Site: brandenburg
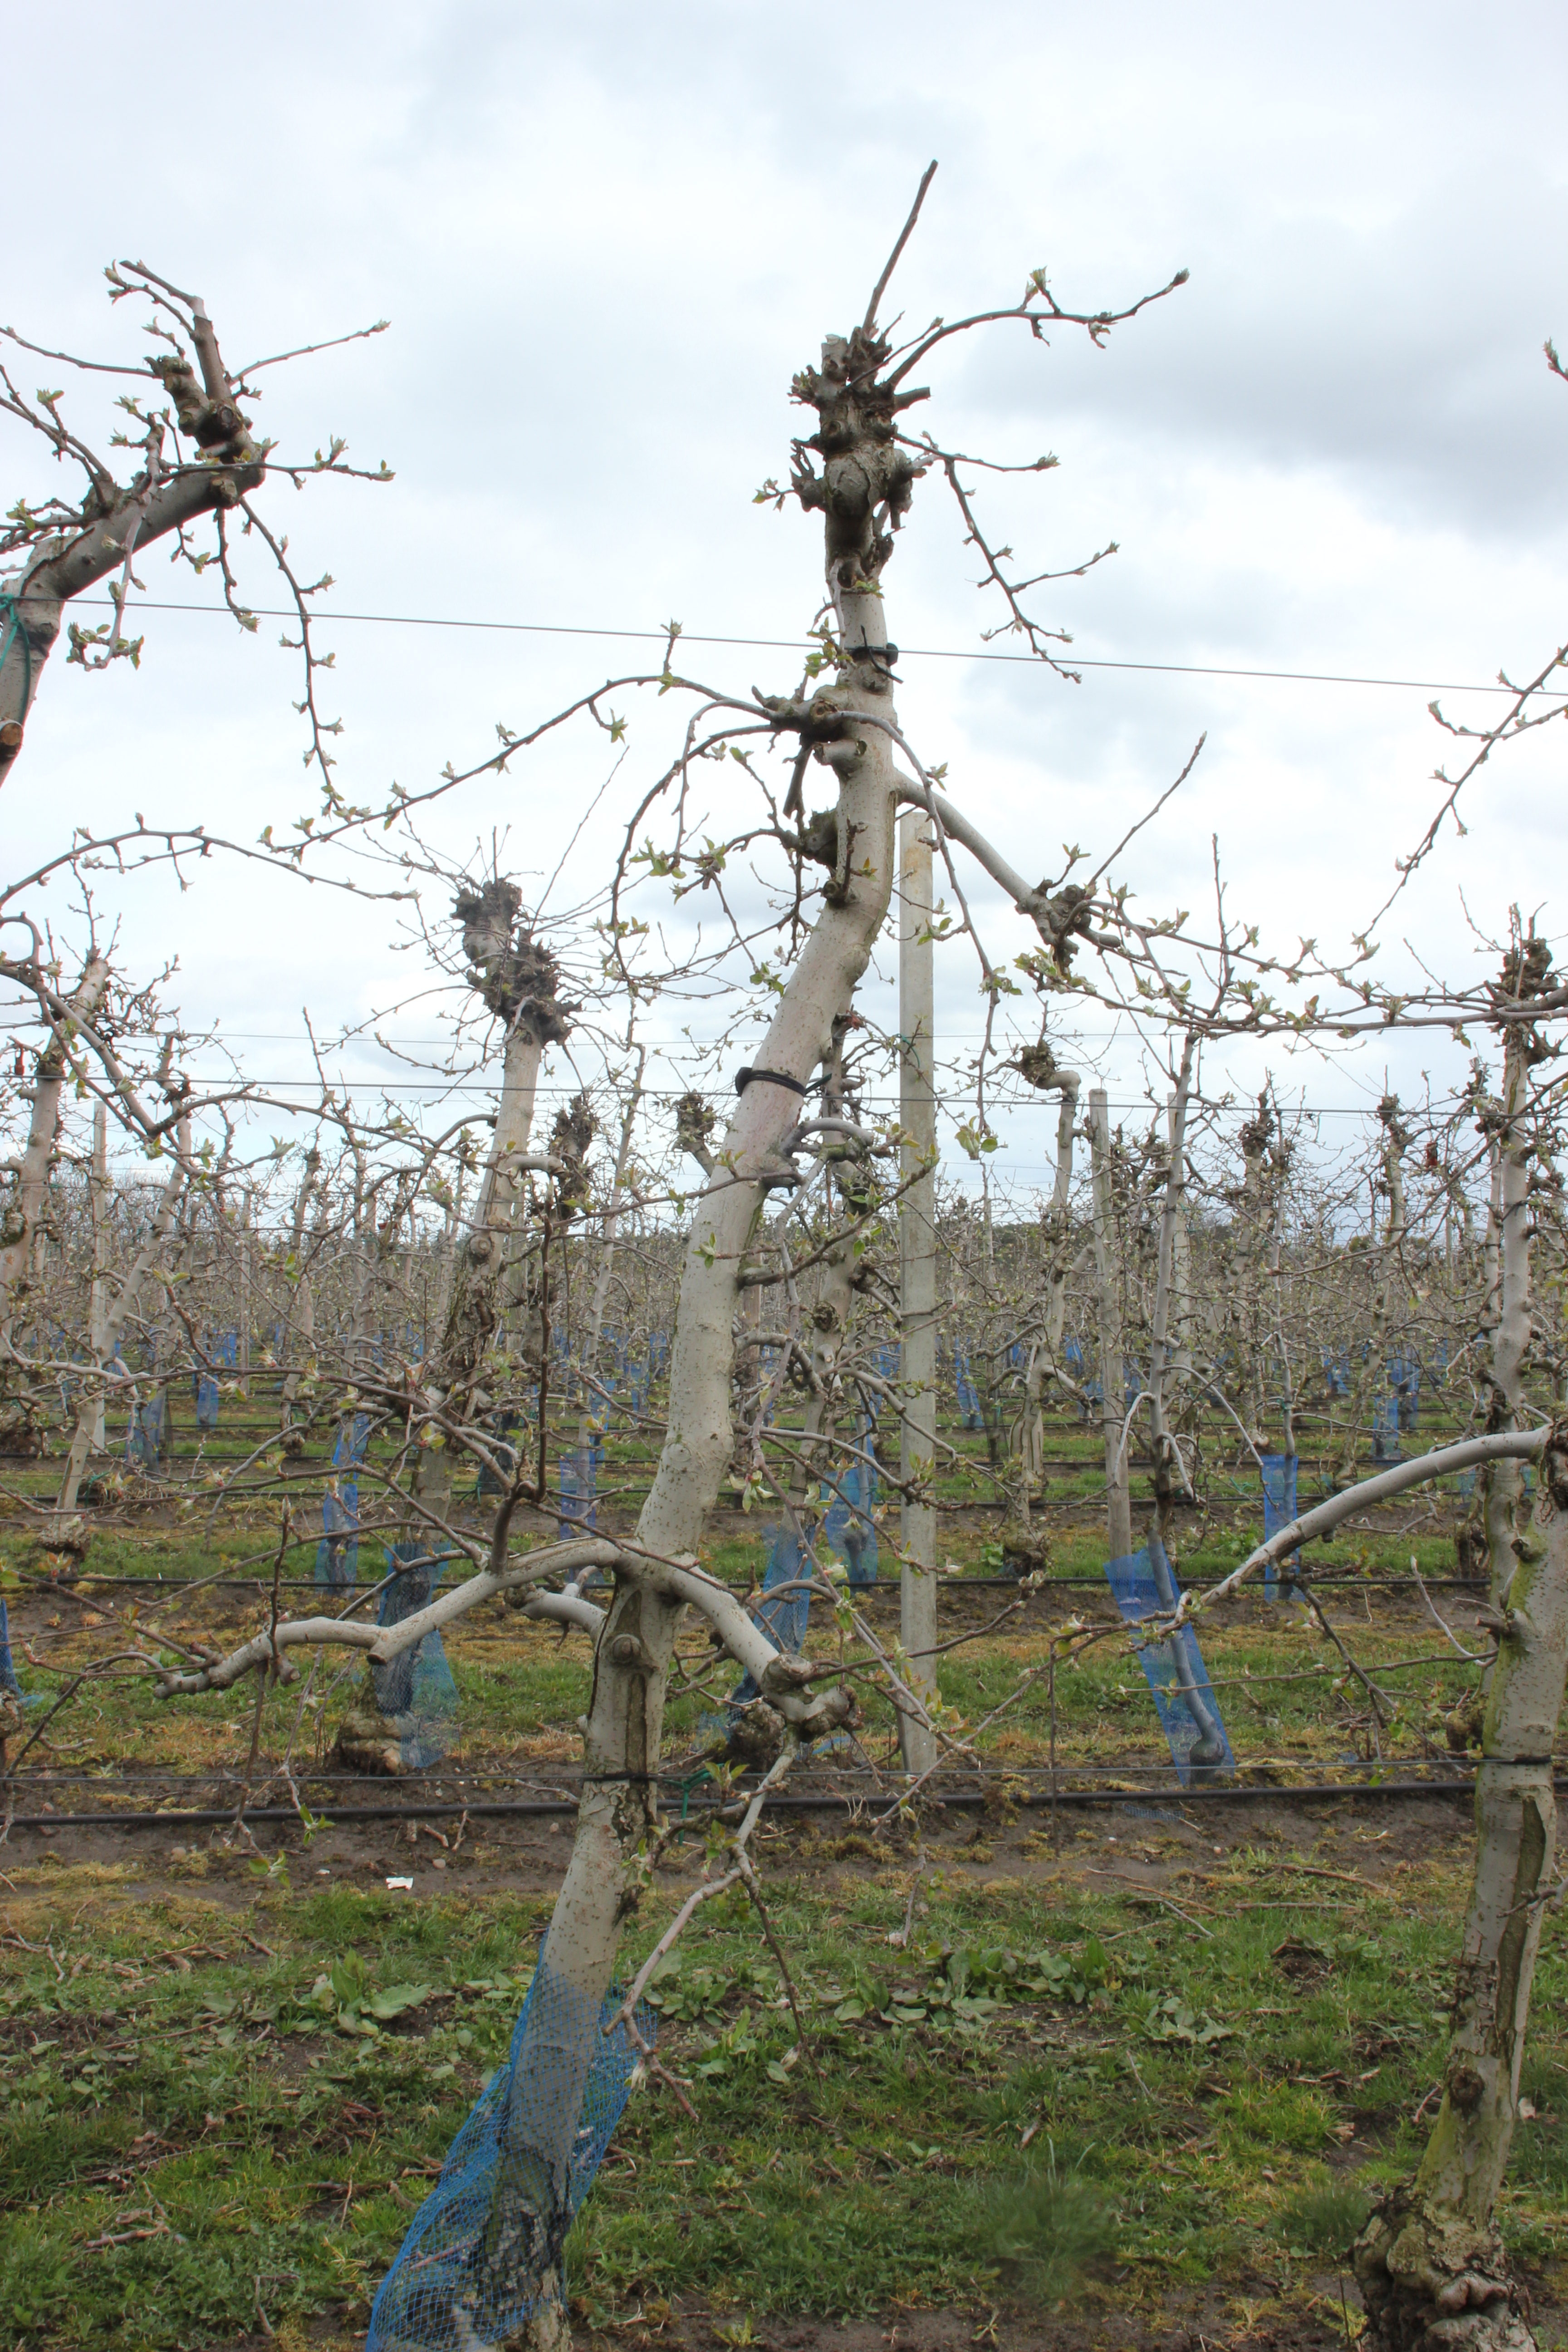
Growth stage (BBCH 55): Inflorescence emergence